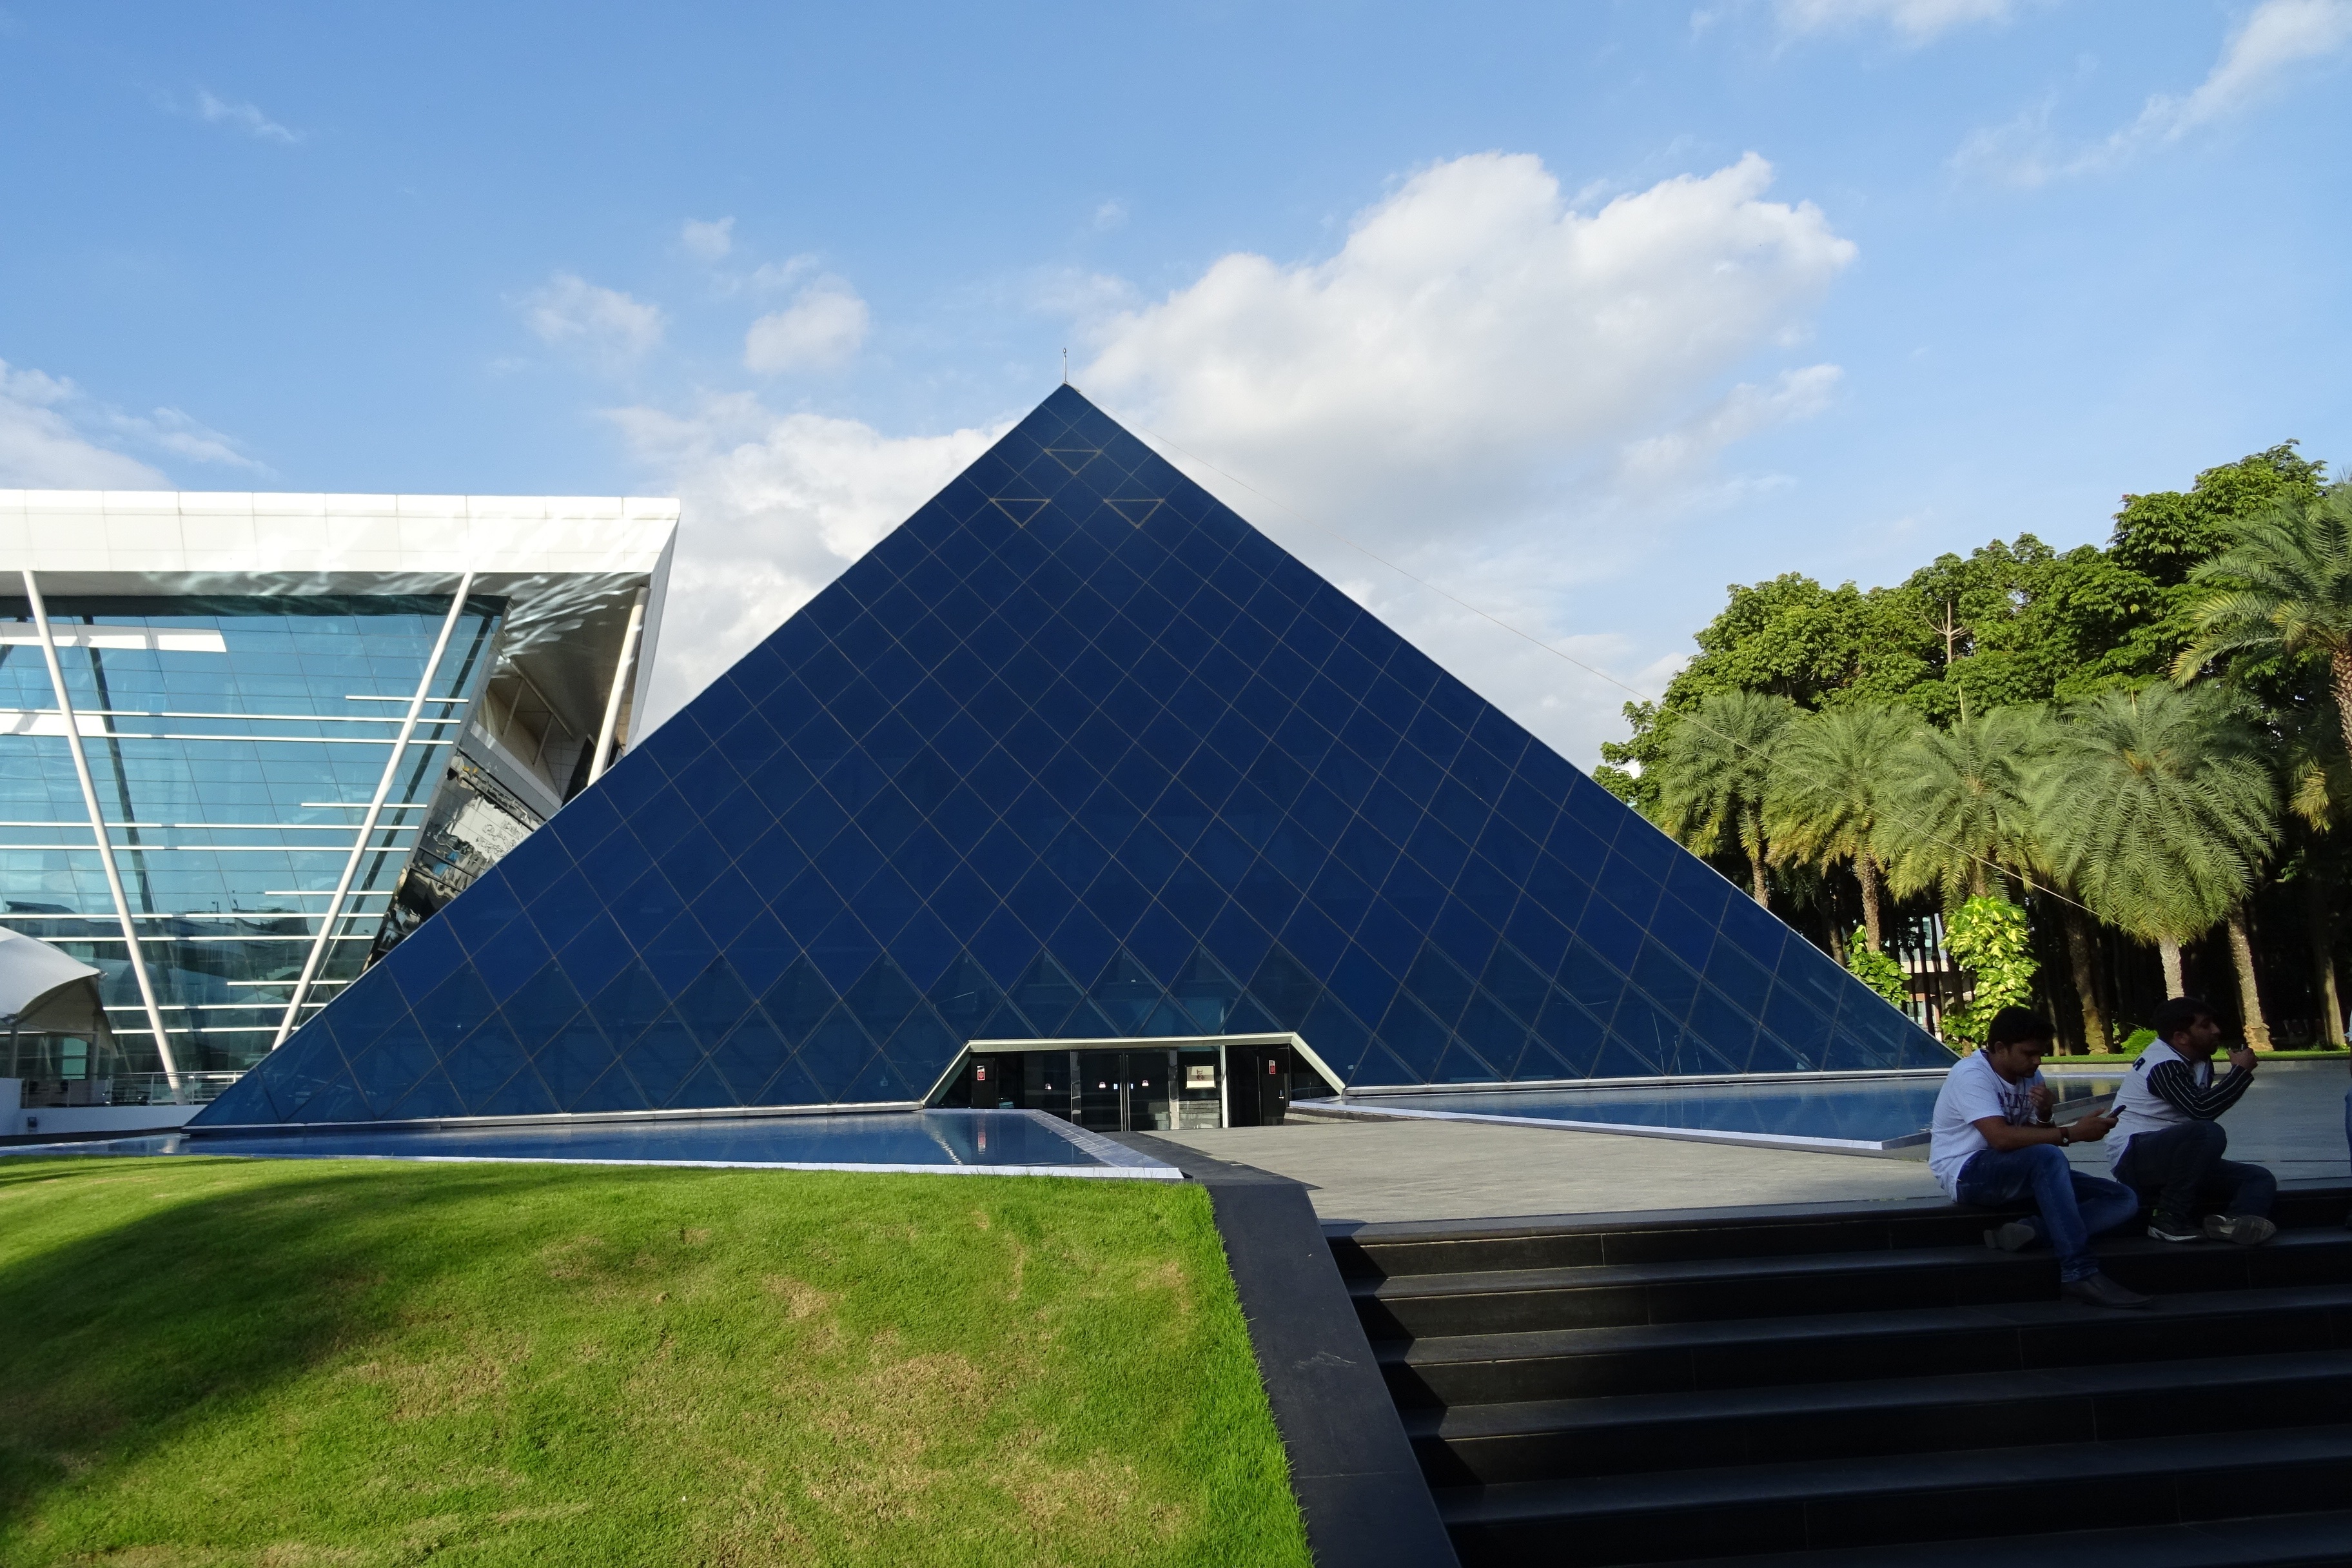
architecture, structure, house, sunlight, roof, building, pyramid, corporate, office, landmark, facade, exterior, business, modern, stadium, pavilion, india, bengaluru, bangalore, contemporary, karnataka, infosys, outdoor structure